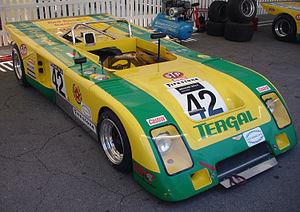
Jean Rondeau est un pilote et constructeur automobile français, né le 13 mai 1946 au Mans et mort le 27 décembre 1985, percuté par un train au passage à niveau de Champagné à proximité de ses ateliers à l'est du Mans. Il est inhumé au cimetière de Saint-Pavin-des-Champs au Mans.
Chevron Cars Ltd est un constructeur britannique de voitures de sport fondé en 1965 par Derek Bennett et basé originellement à Bolton dans le Lancashire. En 1978, à la mort de son fondateur, l'entreprise a continué à produire ses anciens modèles. Une nouvelle société, Chevron Racing Cars Ltd est née en 2005 pour concevoir de nouveaux modèles de grand tourisme.